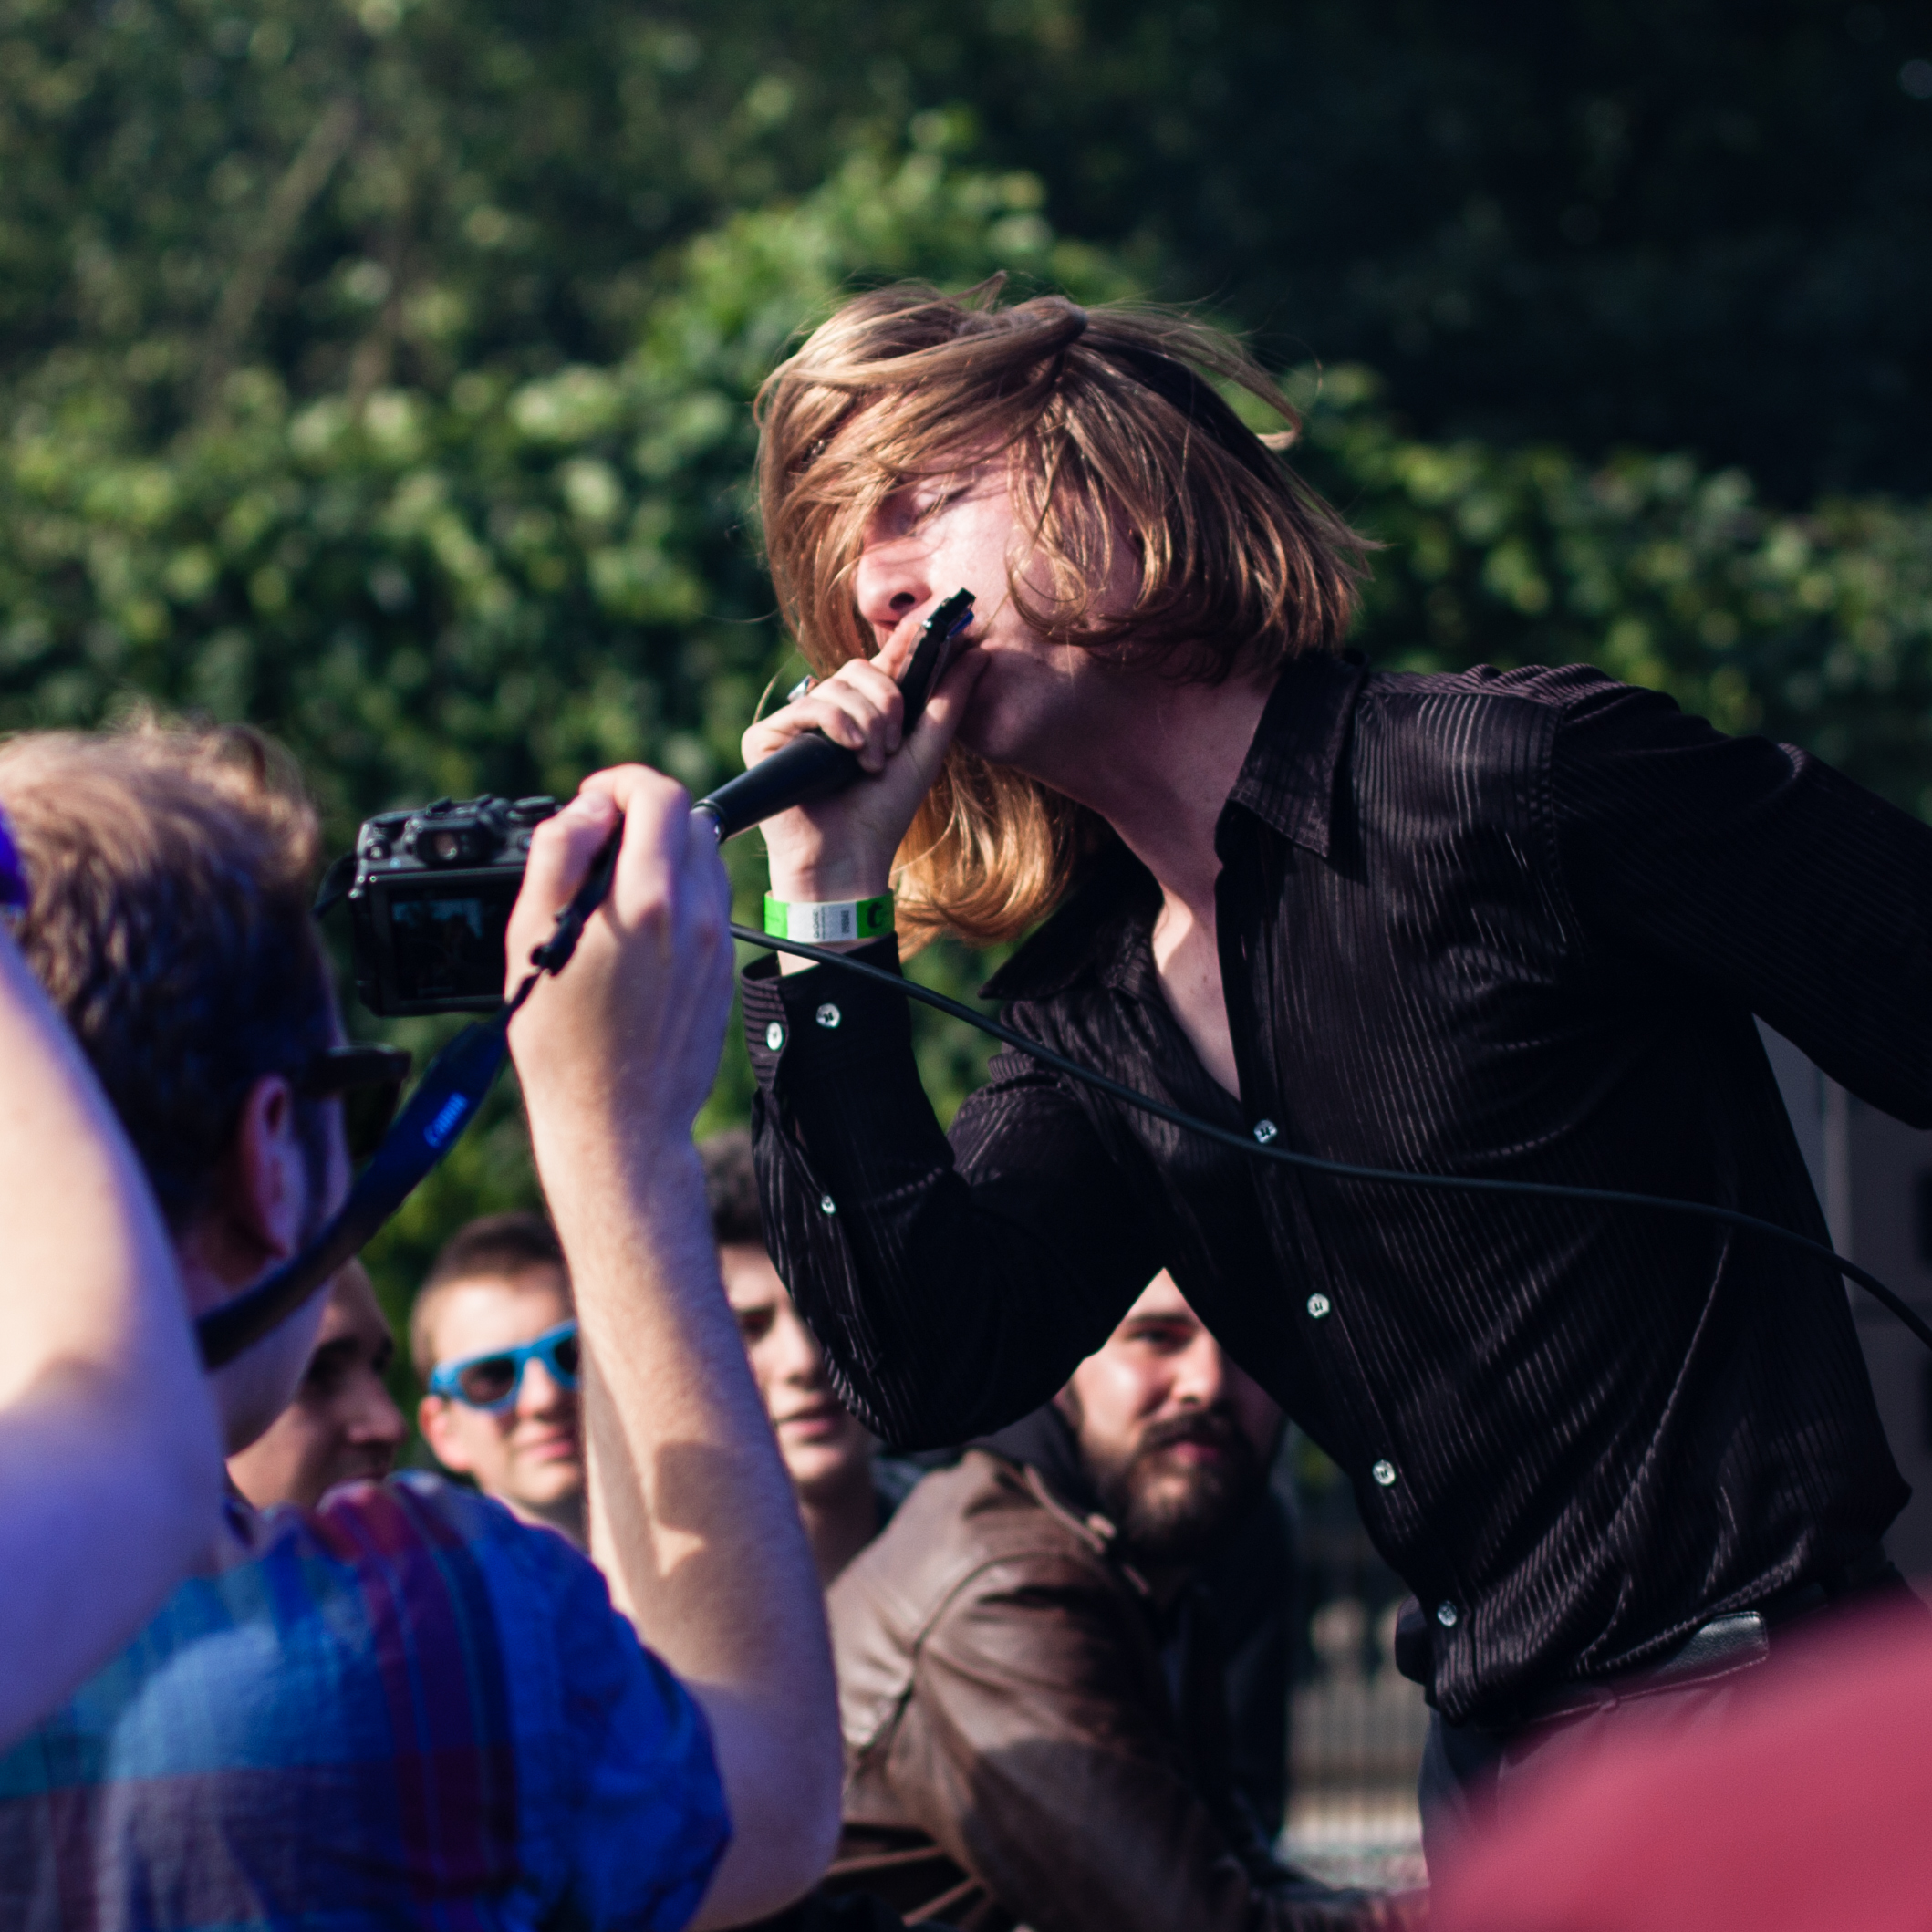
person, concert, band, live, blues, brussels, bruxelles, fete, musique, experimental, tropic, tetbb, singing, interaction